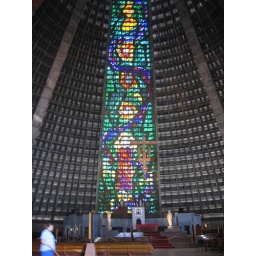
More of the stain glass windows in the cathedral